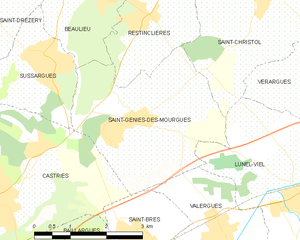
Carte de la commune française de code INSEE 34256 - Saint-Geniès-des-Mourgues
Saint-Geniès-des-Mourgues est une commune française située dans le département de l'Hérault en région Occitanie.